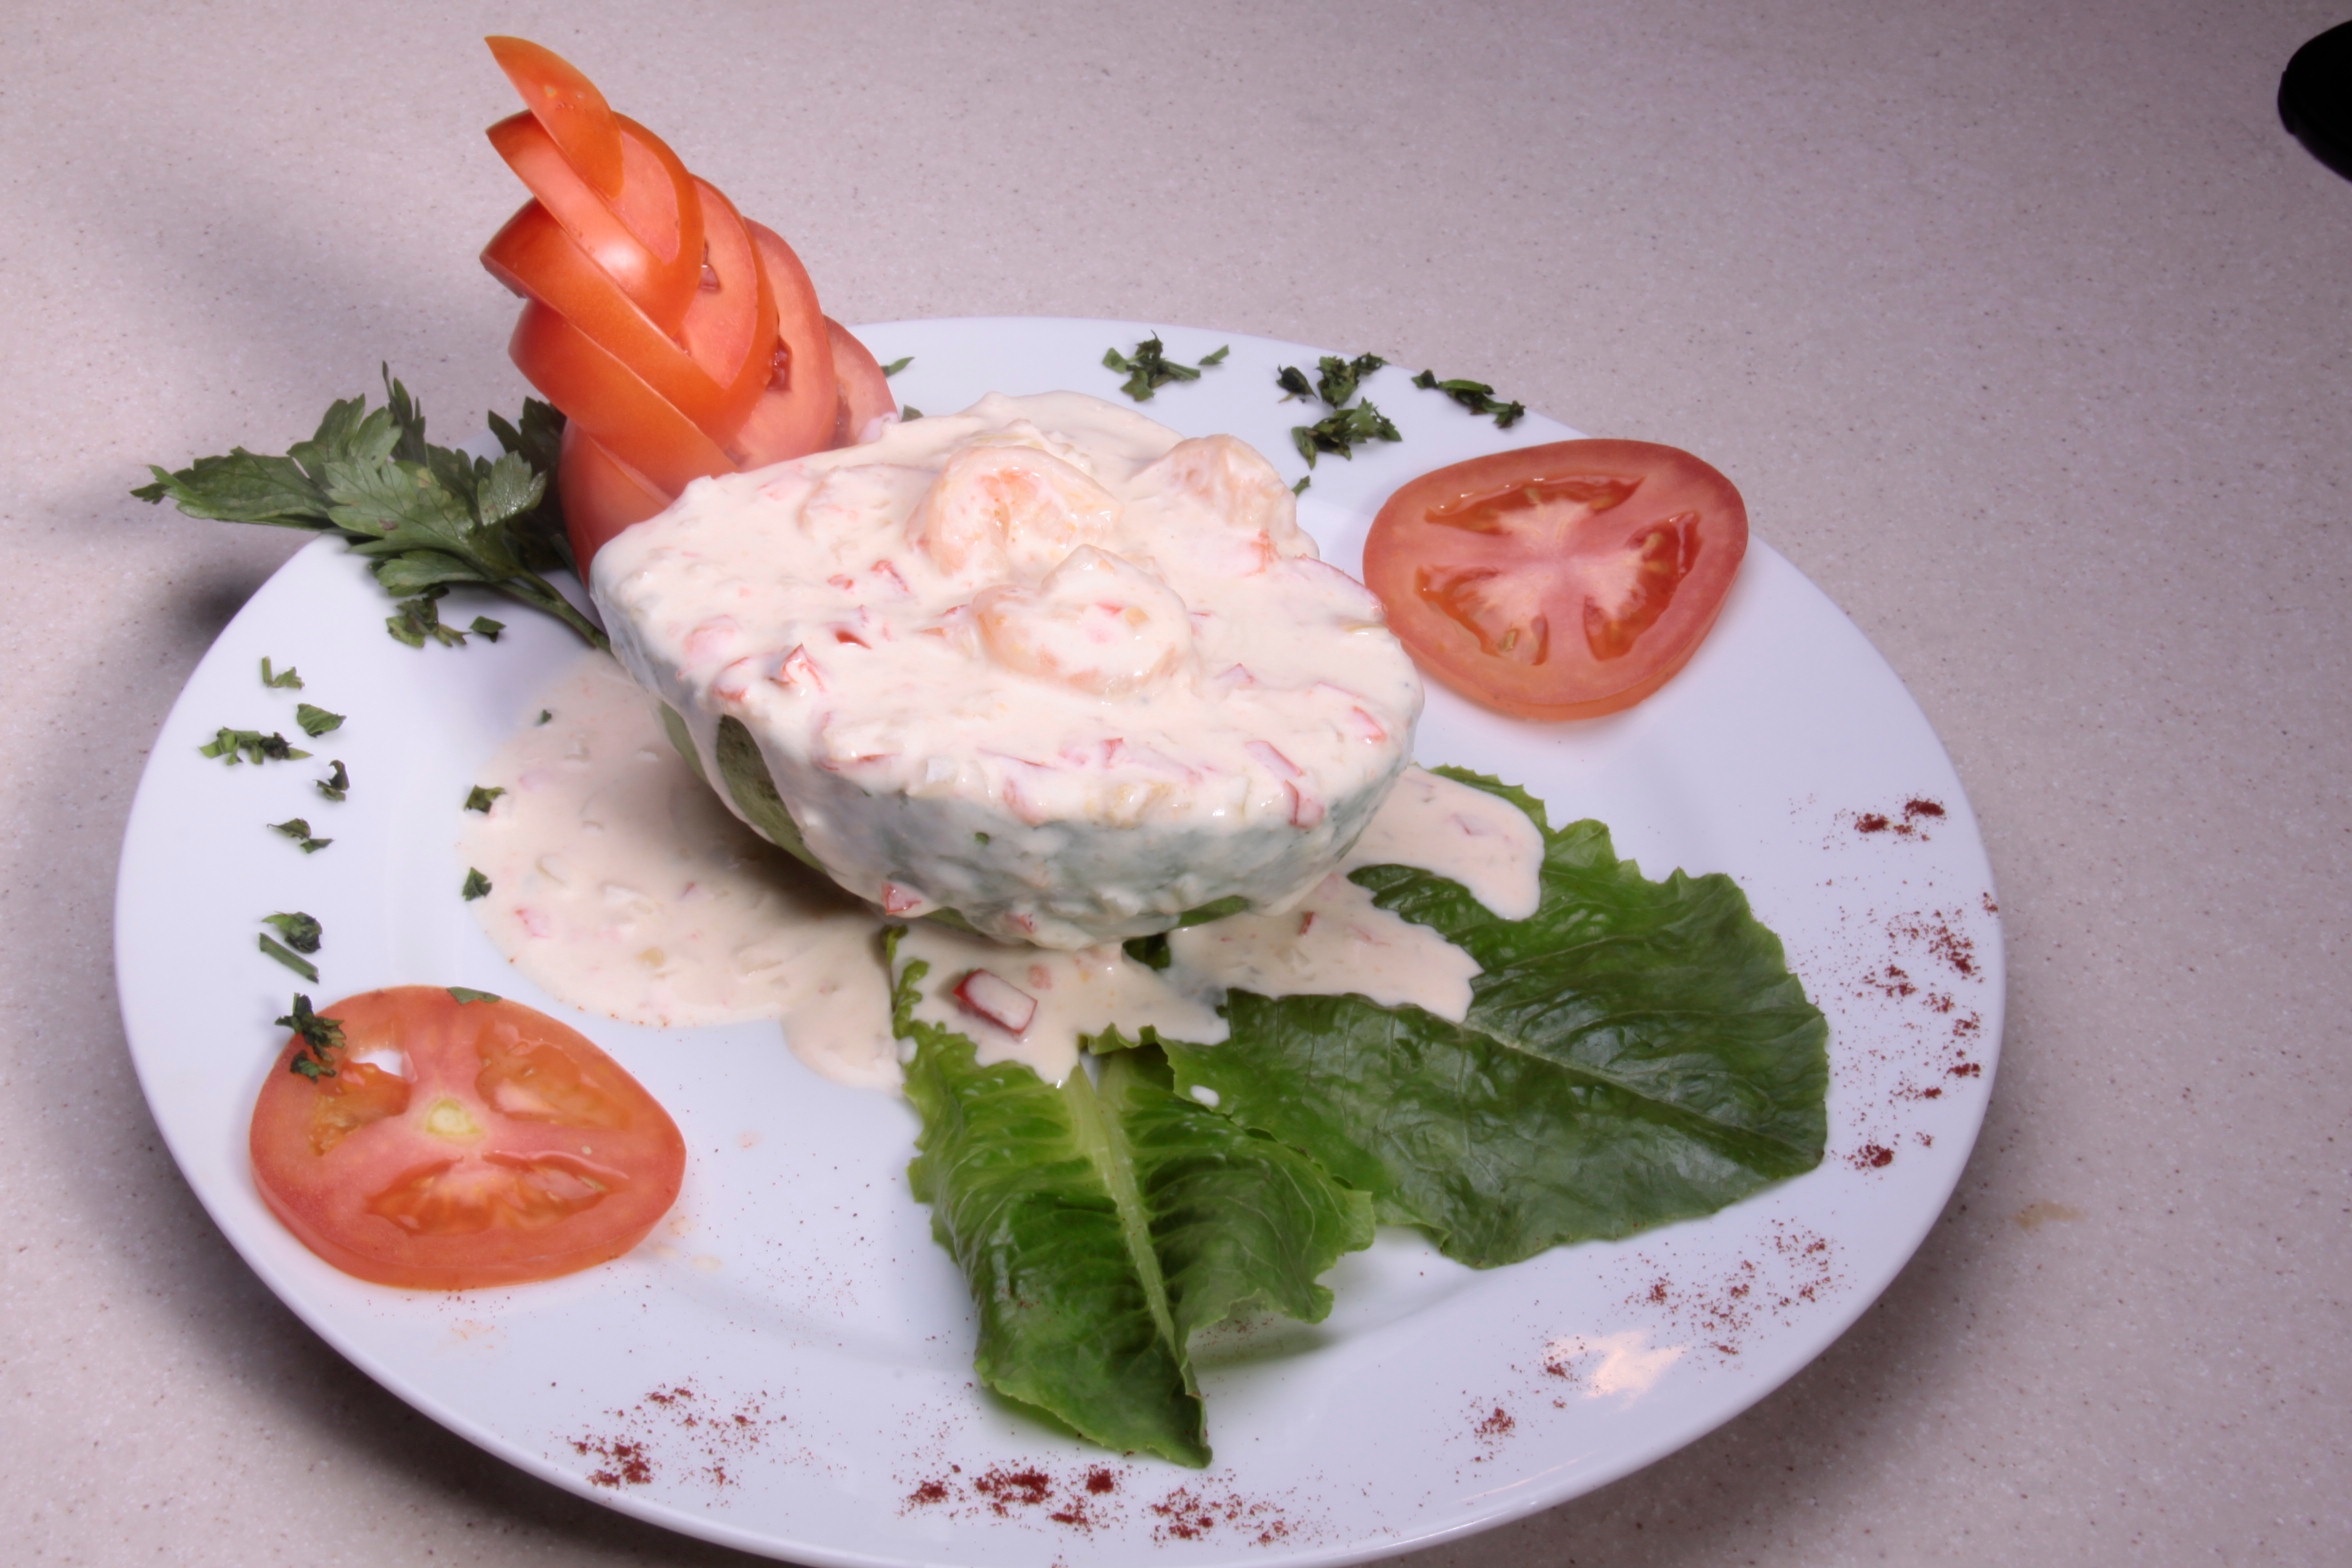
dish, meal, food, salad, produce, seafood, fish, breakfast, lunch, cuisine, asian food, sashimi, hors d oeuvre